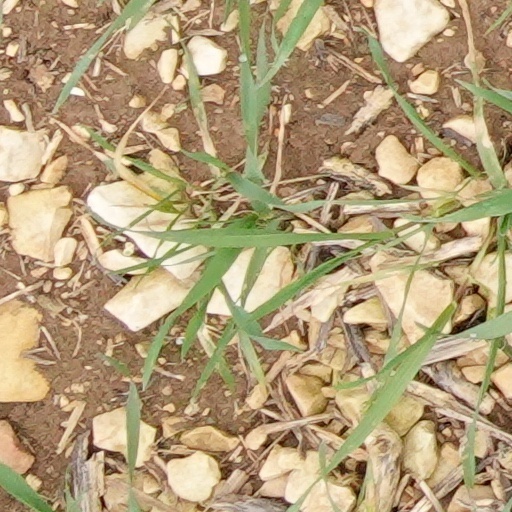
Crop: wheat